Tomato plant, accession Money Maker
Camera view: bottom (45 deg); turntable rotation: 150 degrees
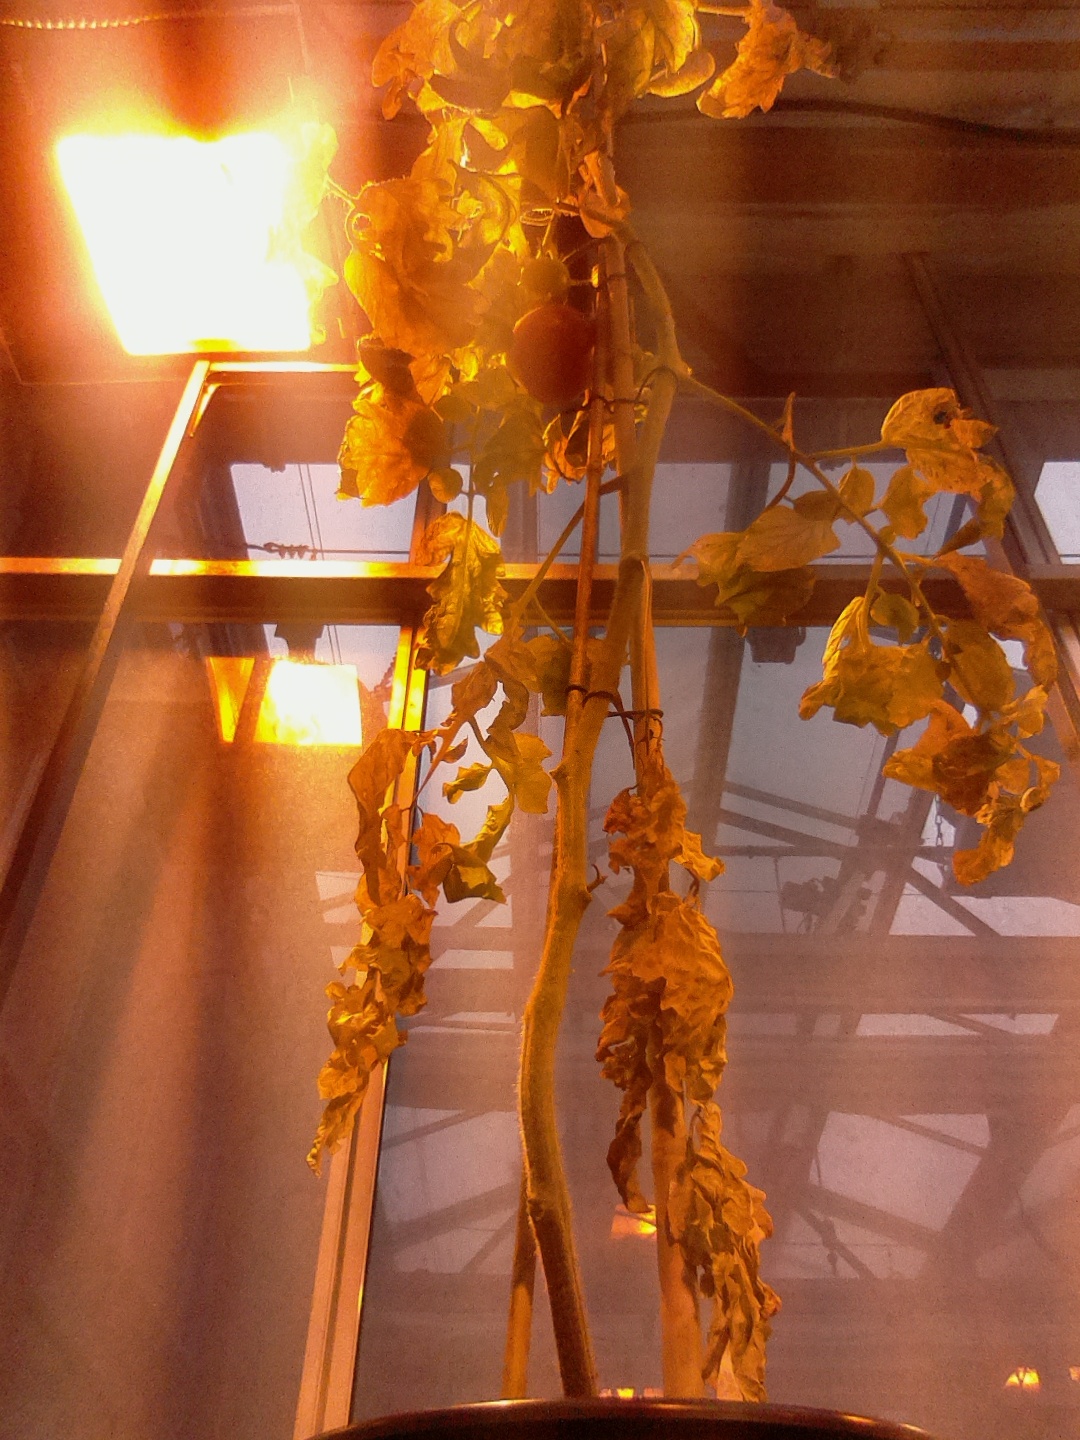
BBCH growth stage 81: 10%-20% of fruits show typical fully ripe color